Denning (Martian crater)

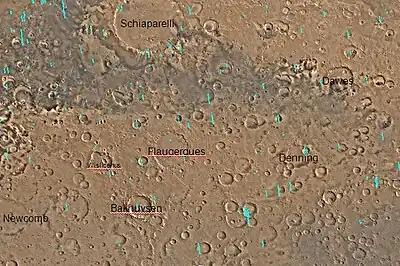
Quadrangle map of Sinus Sabaeus labeled with major features. Colored rectangles represent image footprints of Mars Global Surveyor. Hellas Planitia lies beyond the southeast edge of the quadrangle boundary. Up is north.

Denning Crater is among a series of large craters formed across the Martian southern highlands during the Late Heavy Bombardment period of the Solar System's early history (between 4.1 and 3.8 Ga), which occurred during the Noachian period of Martian geologic history. It is about 165 km in diameter. After the crater's initial Noachian-age formation and into the Hesperian period, weathering and sediment transport is thought to have degraded Denning's rim and infilled its basin. Within Denning and other craters within Terra Sabaea in particular, crater floor materials were later exposed to aeolian deflation, leaving relict knobby terrains and exposing the basin's stratigraphy on regional scales. Valleys incised by such processes are geomorphically distinctive from landforms produced by fluvial processes.